Mayor of Cebu City

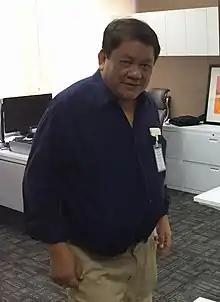
Vice Mayor Tomas Osmeña (2025–Present)

The vice mayor is the second-highest official of the city elected via popular vote. Although most mayoral candidates have running mates, the vice mayor is elected separately from the mayor. This can result in the mayor and the vice mayor being elected from different political parties, as was the case most recently in 2016.